Le Corbusier

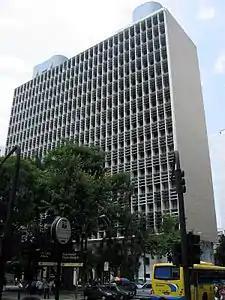
Gustavo Capanema Palace, Rio de Janeiro (Brazil)

In 1926, Le Corbusier received the opportunity he had been looking for; he was commissioned by a Bordeaux industrialist, Henry Frugès, a fervent admirer of his ideas on urban planning, to build a complex of worker housing, the Cité Frugès, at Pessac, a suburb of Bordeaux. Le Corbusier described Pessac as "A little like a Balzac novel", a chance to create a whole community for living and working. The Fruges quarter became his first laboratory for residential housing; a series of rectangular blocks composed of modular housing units located in a garden setting. Like the unit displayed at the 1925 Exposition, each housing unit had its own small terrace. The earlier villas he constructed all had white exterior walls, but for Pessac, at the request of his clients, he added colour; panels of brown, yellow and jade green, coordinated by Le Corbusier. Originally planned to have some two hundred units, it finally contained about fifty to seventy housing units, in eight buildings. Pessac became the model on a small scale for his later and much larger Cité Radieuse projects.